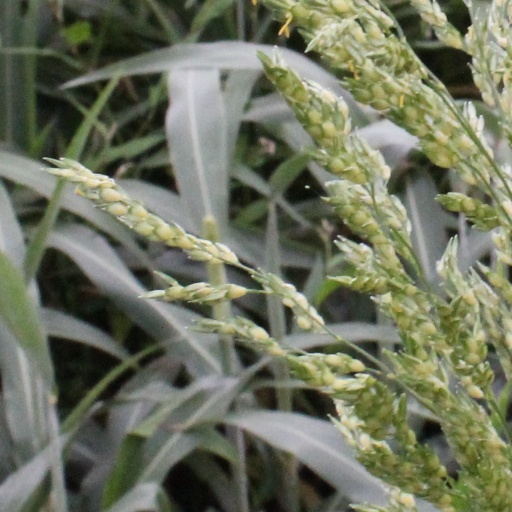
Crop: sorghum